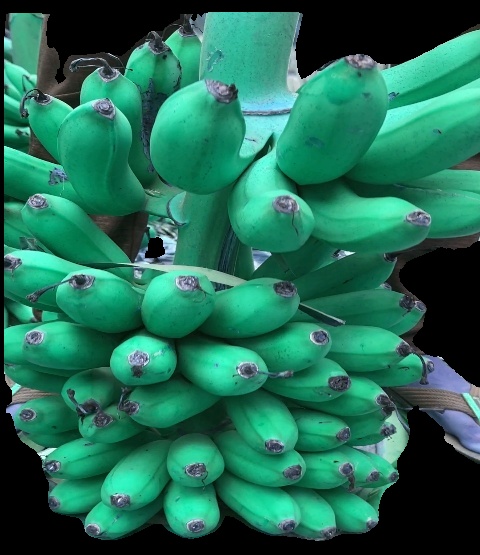
Variety: rasbale
Grade: grade1